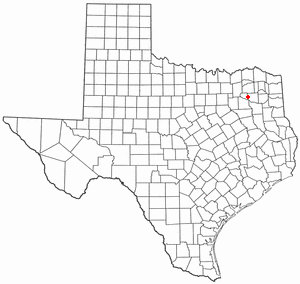
Alba est une municipalité américaine des comtés de Rains et de Wood au Texas. Au recensement de 2010, Alba comptait 504 habitants.